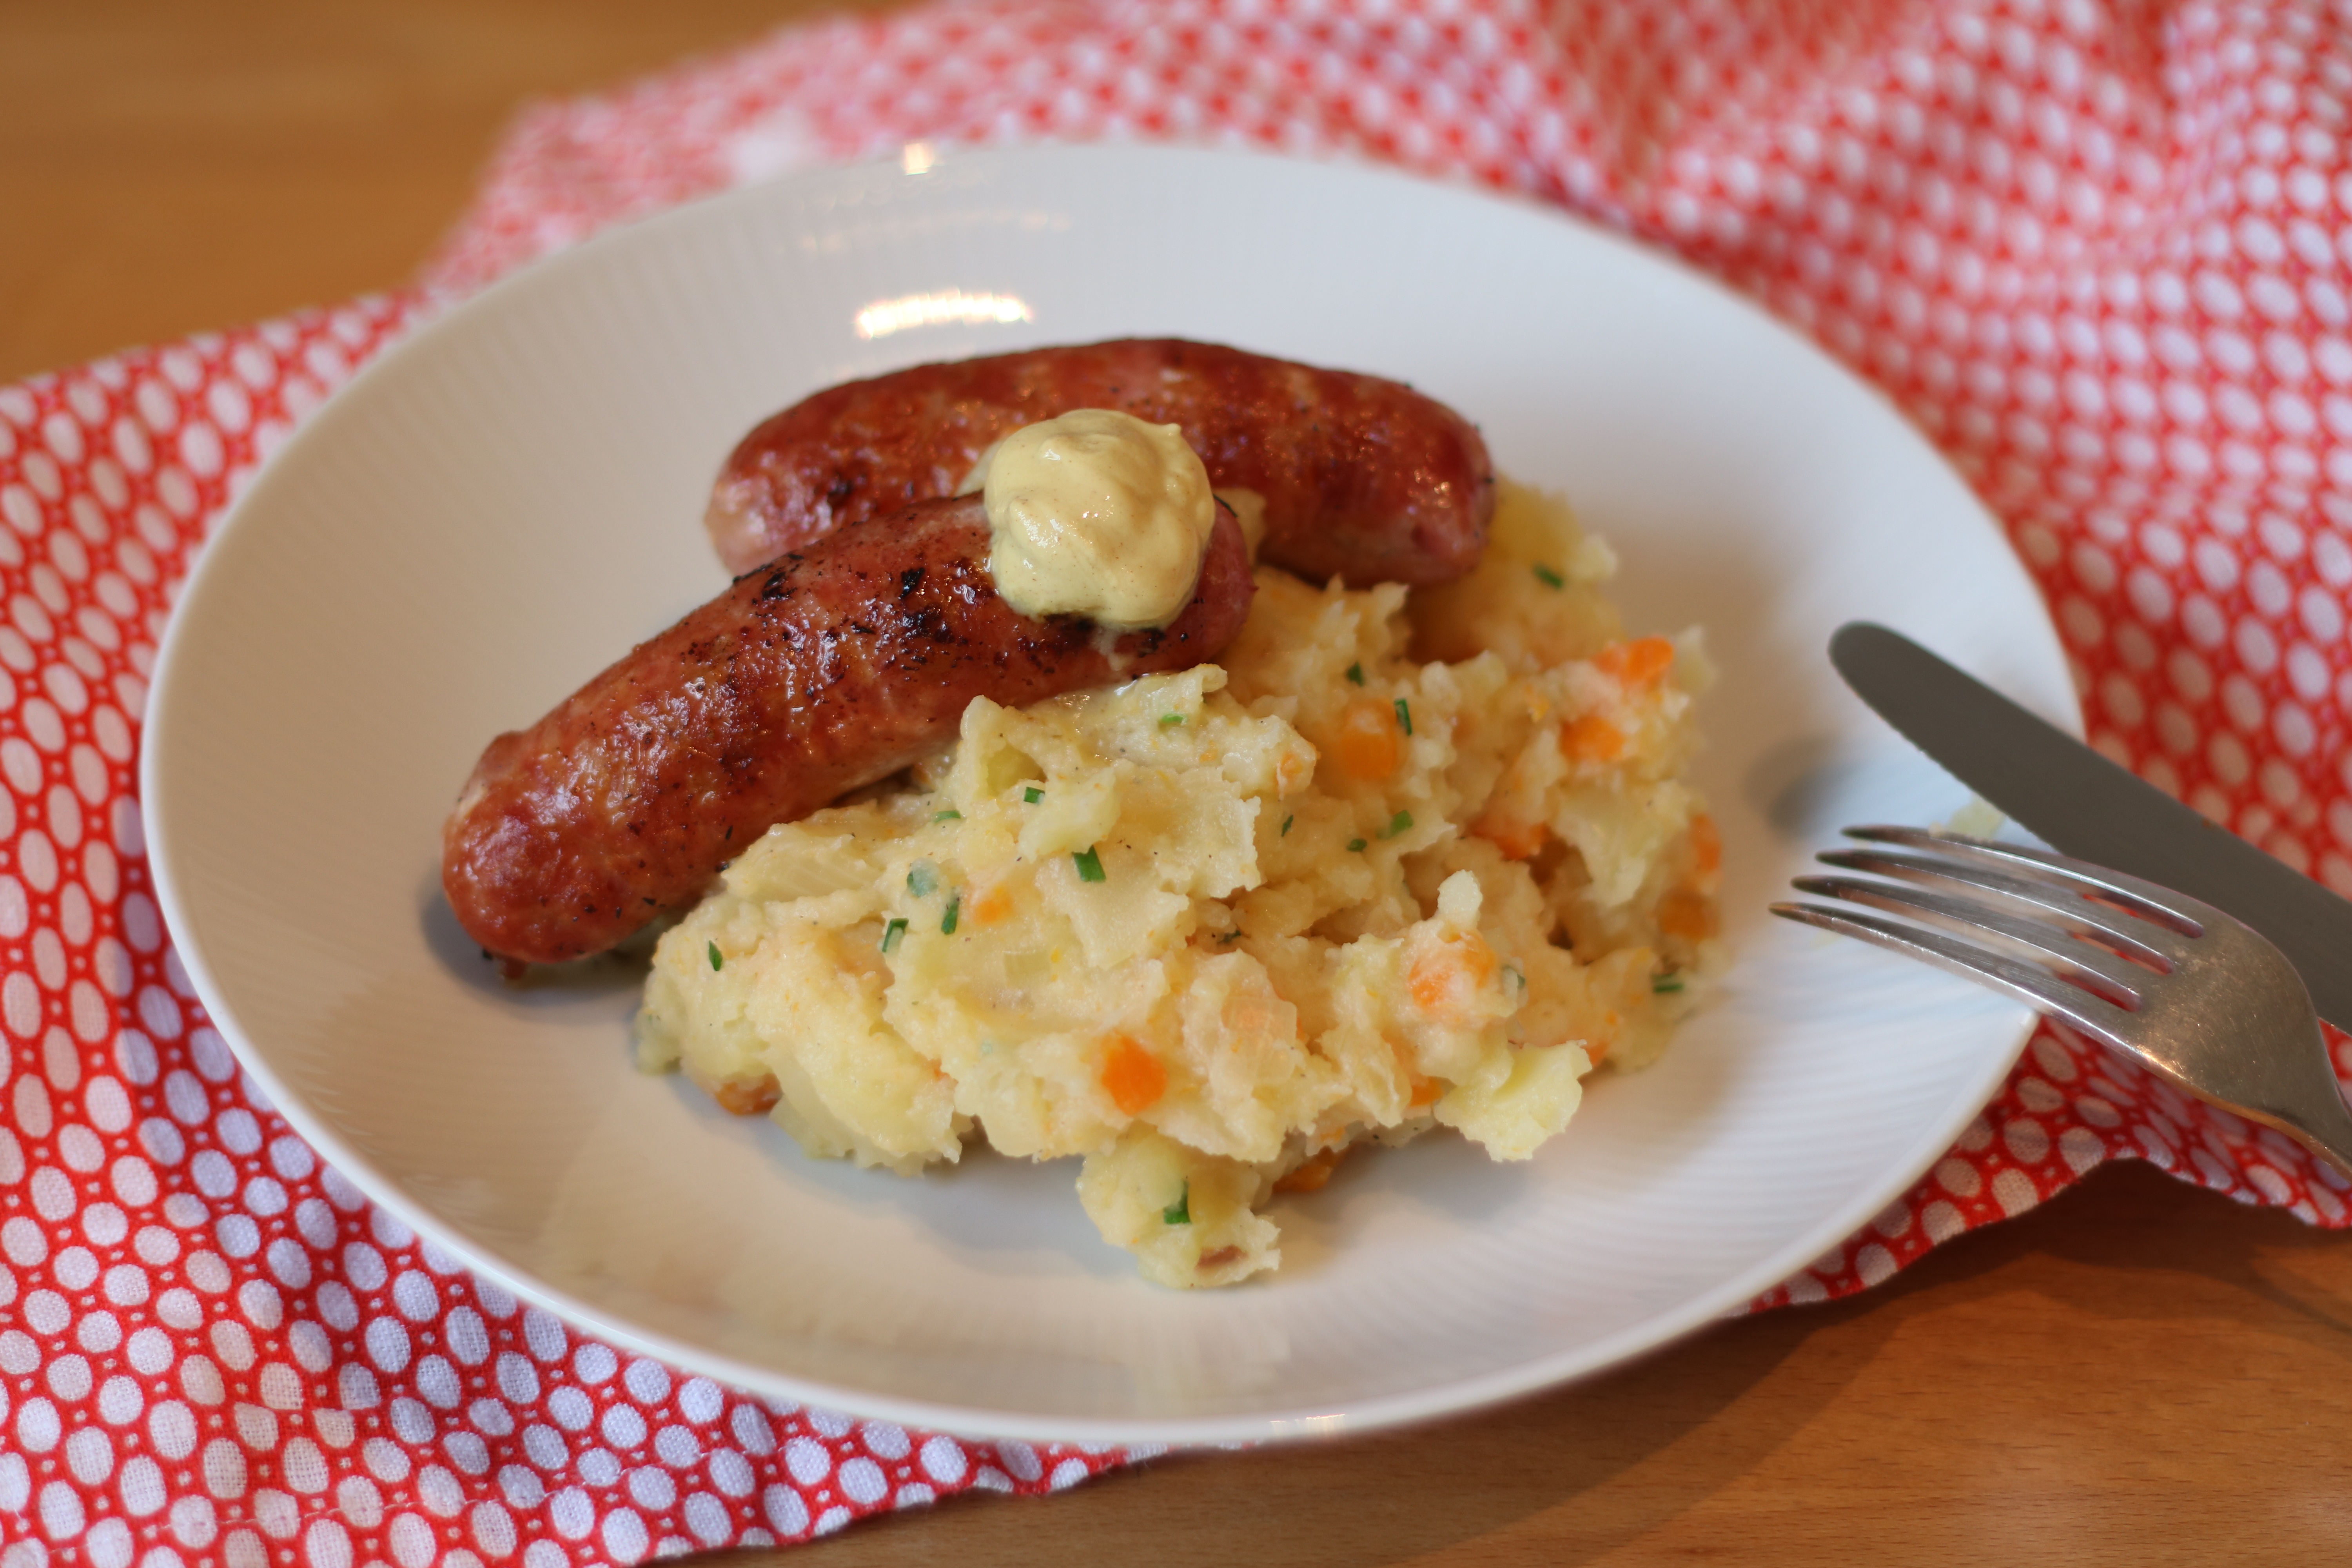
fork, restaurant, dish, meal, food, cooking, produce, vegetable, plate, breakfast, meat, lunch, pork, cuisine, beef, delicious, knife, nutrition, dining, dinner, tasty, filling, traditional, yummy, scrambled eggs, sausages, printed tablecloth